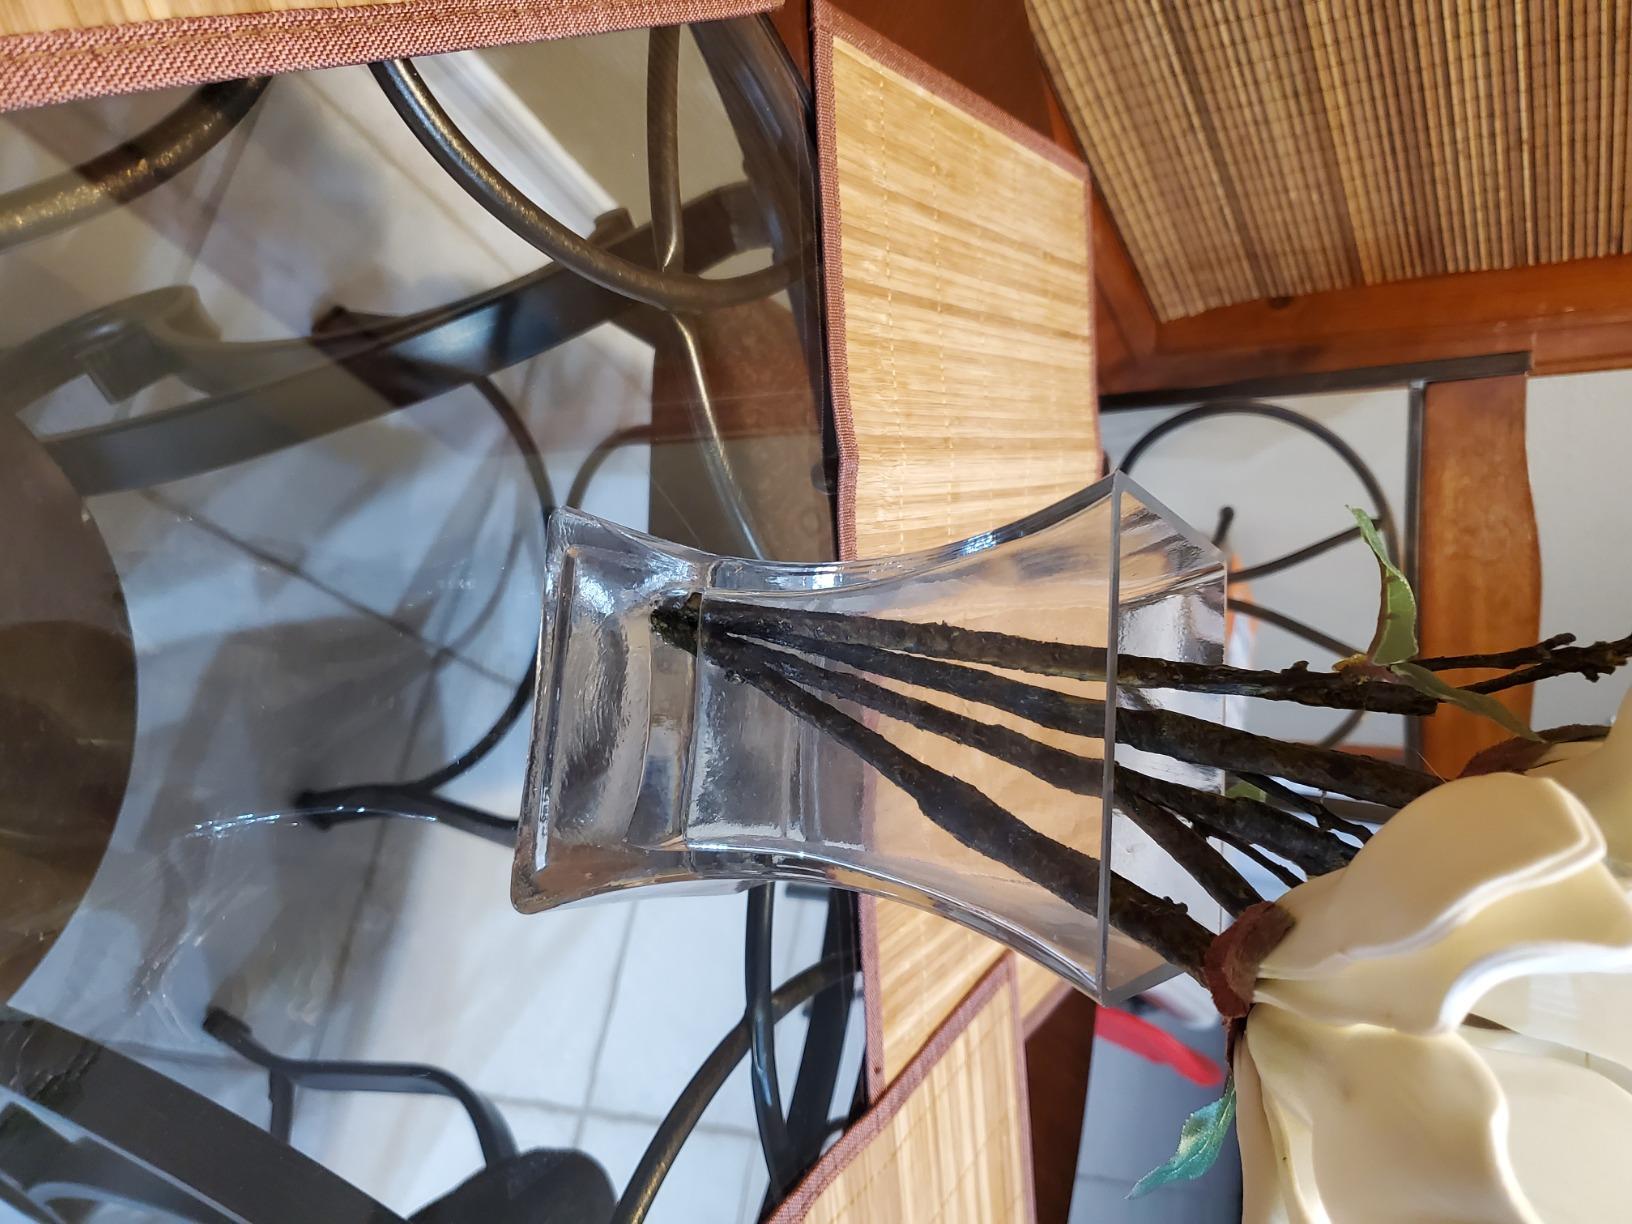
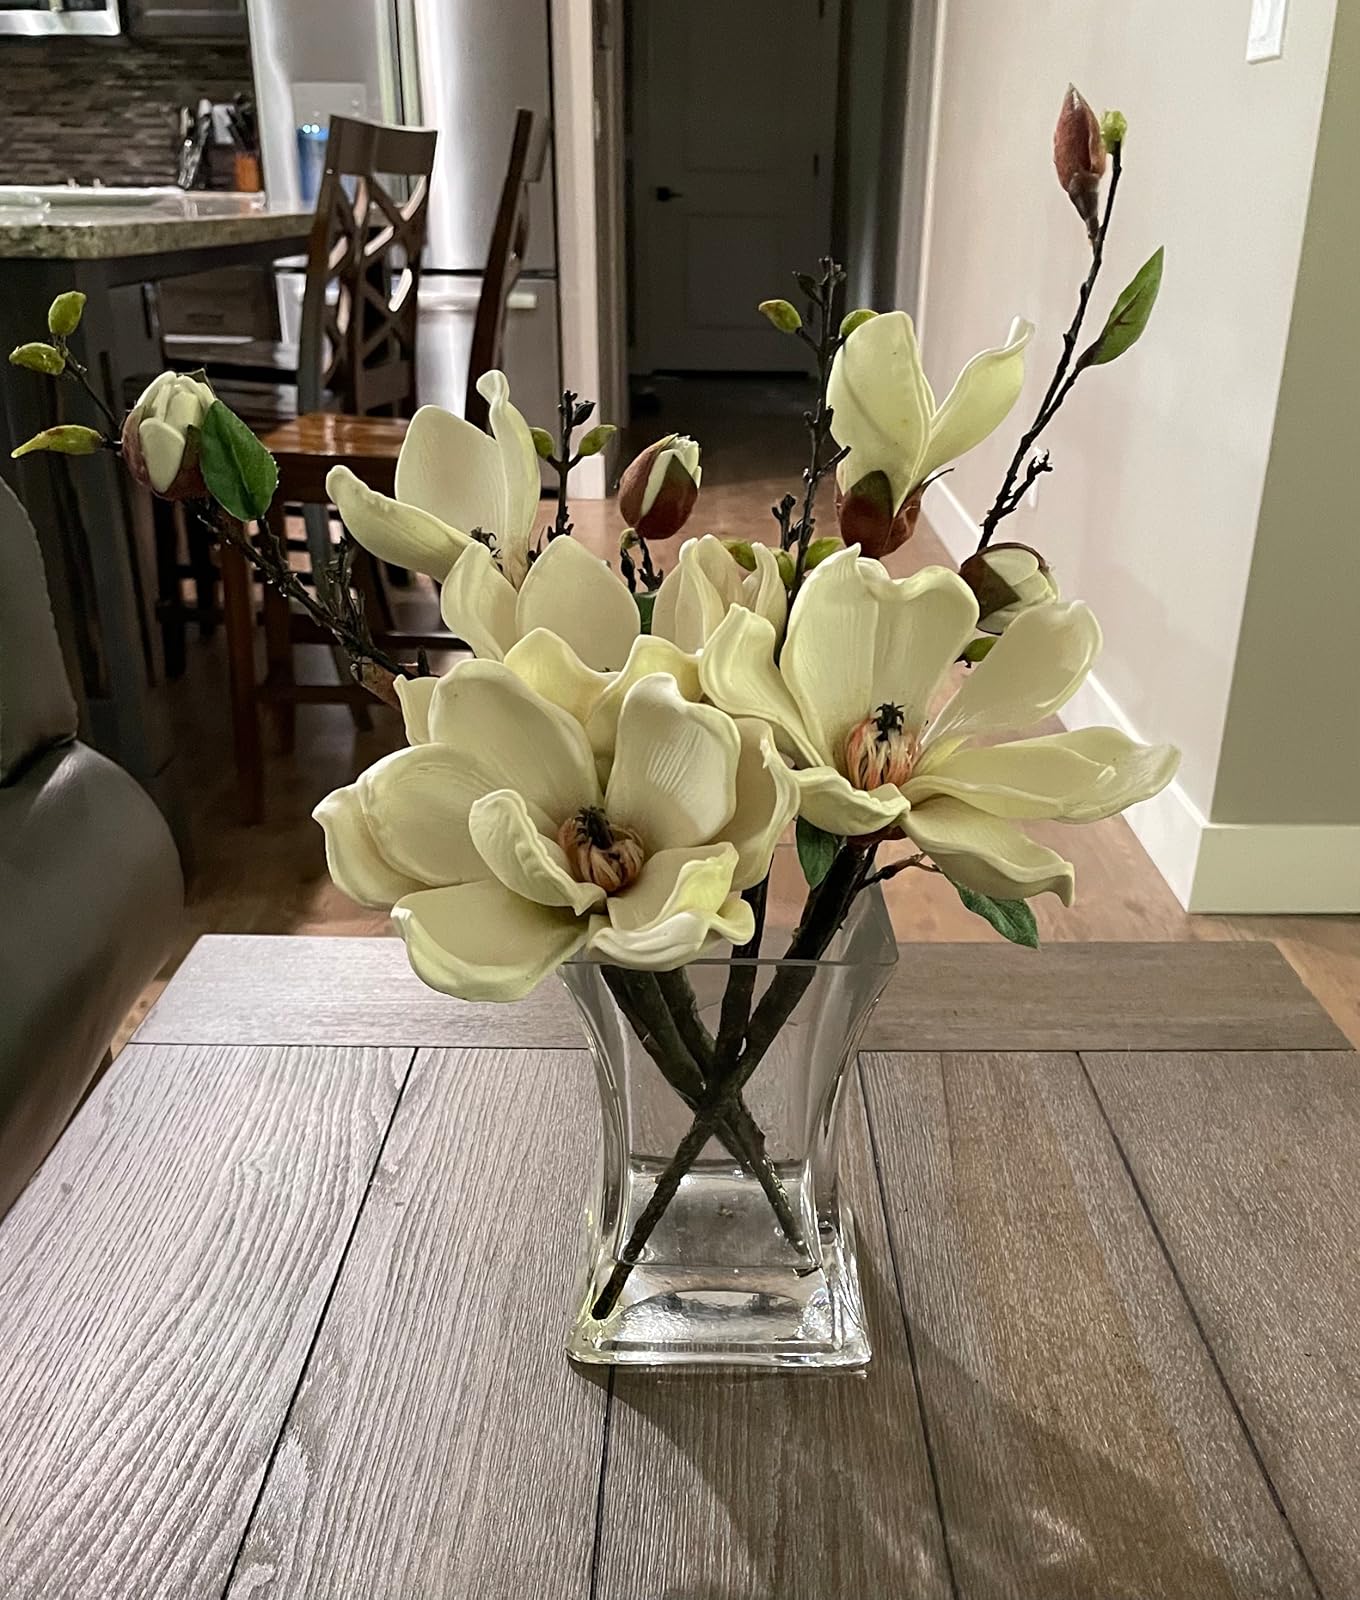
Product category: vase
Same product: yes